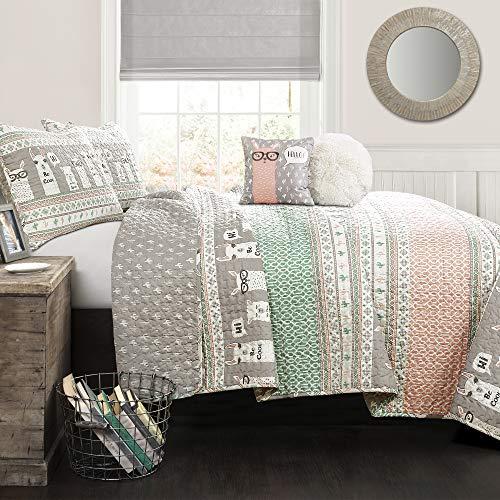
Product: Lush Decor Llama Striped Quilt Reversible 5 Piece Kids Bedding Set, Full Queen, Pink and Turquoise
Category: Home & Kitchen | Bedding | Kids' Bedding | Quilts & Sets | Quilt Sets
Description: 5 piece full queen quilt set includes two decorative pillows, a reversible quilt with cacti pattern against a gray background on the back 86 x 86 inches and 2 matching shams 20 x 26 inches.
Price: $87.63
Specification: ProductDimensions:86x86x0.5inches|ItemWeight:7.15pounds|ShippingWeight:7.15pounds(Viewshippingratesandpolicies)|Manufacturer:TriangleHomeFashions|ASIN:B07H8WB418|Itemmodelnumber:16T002785